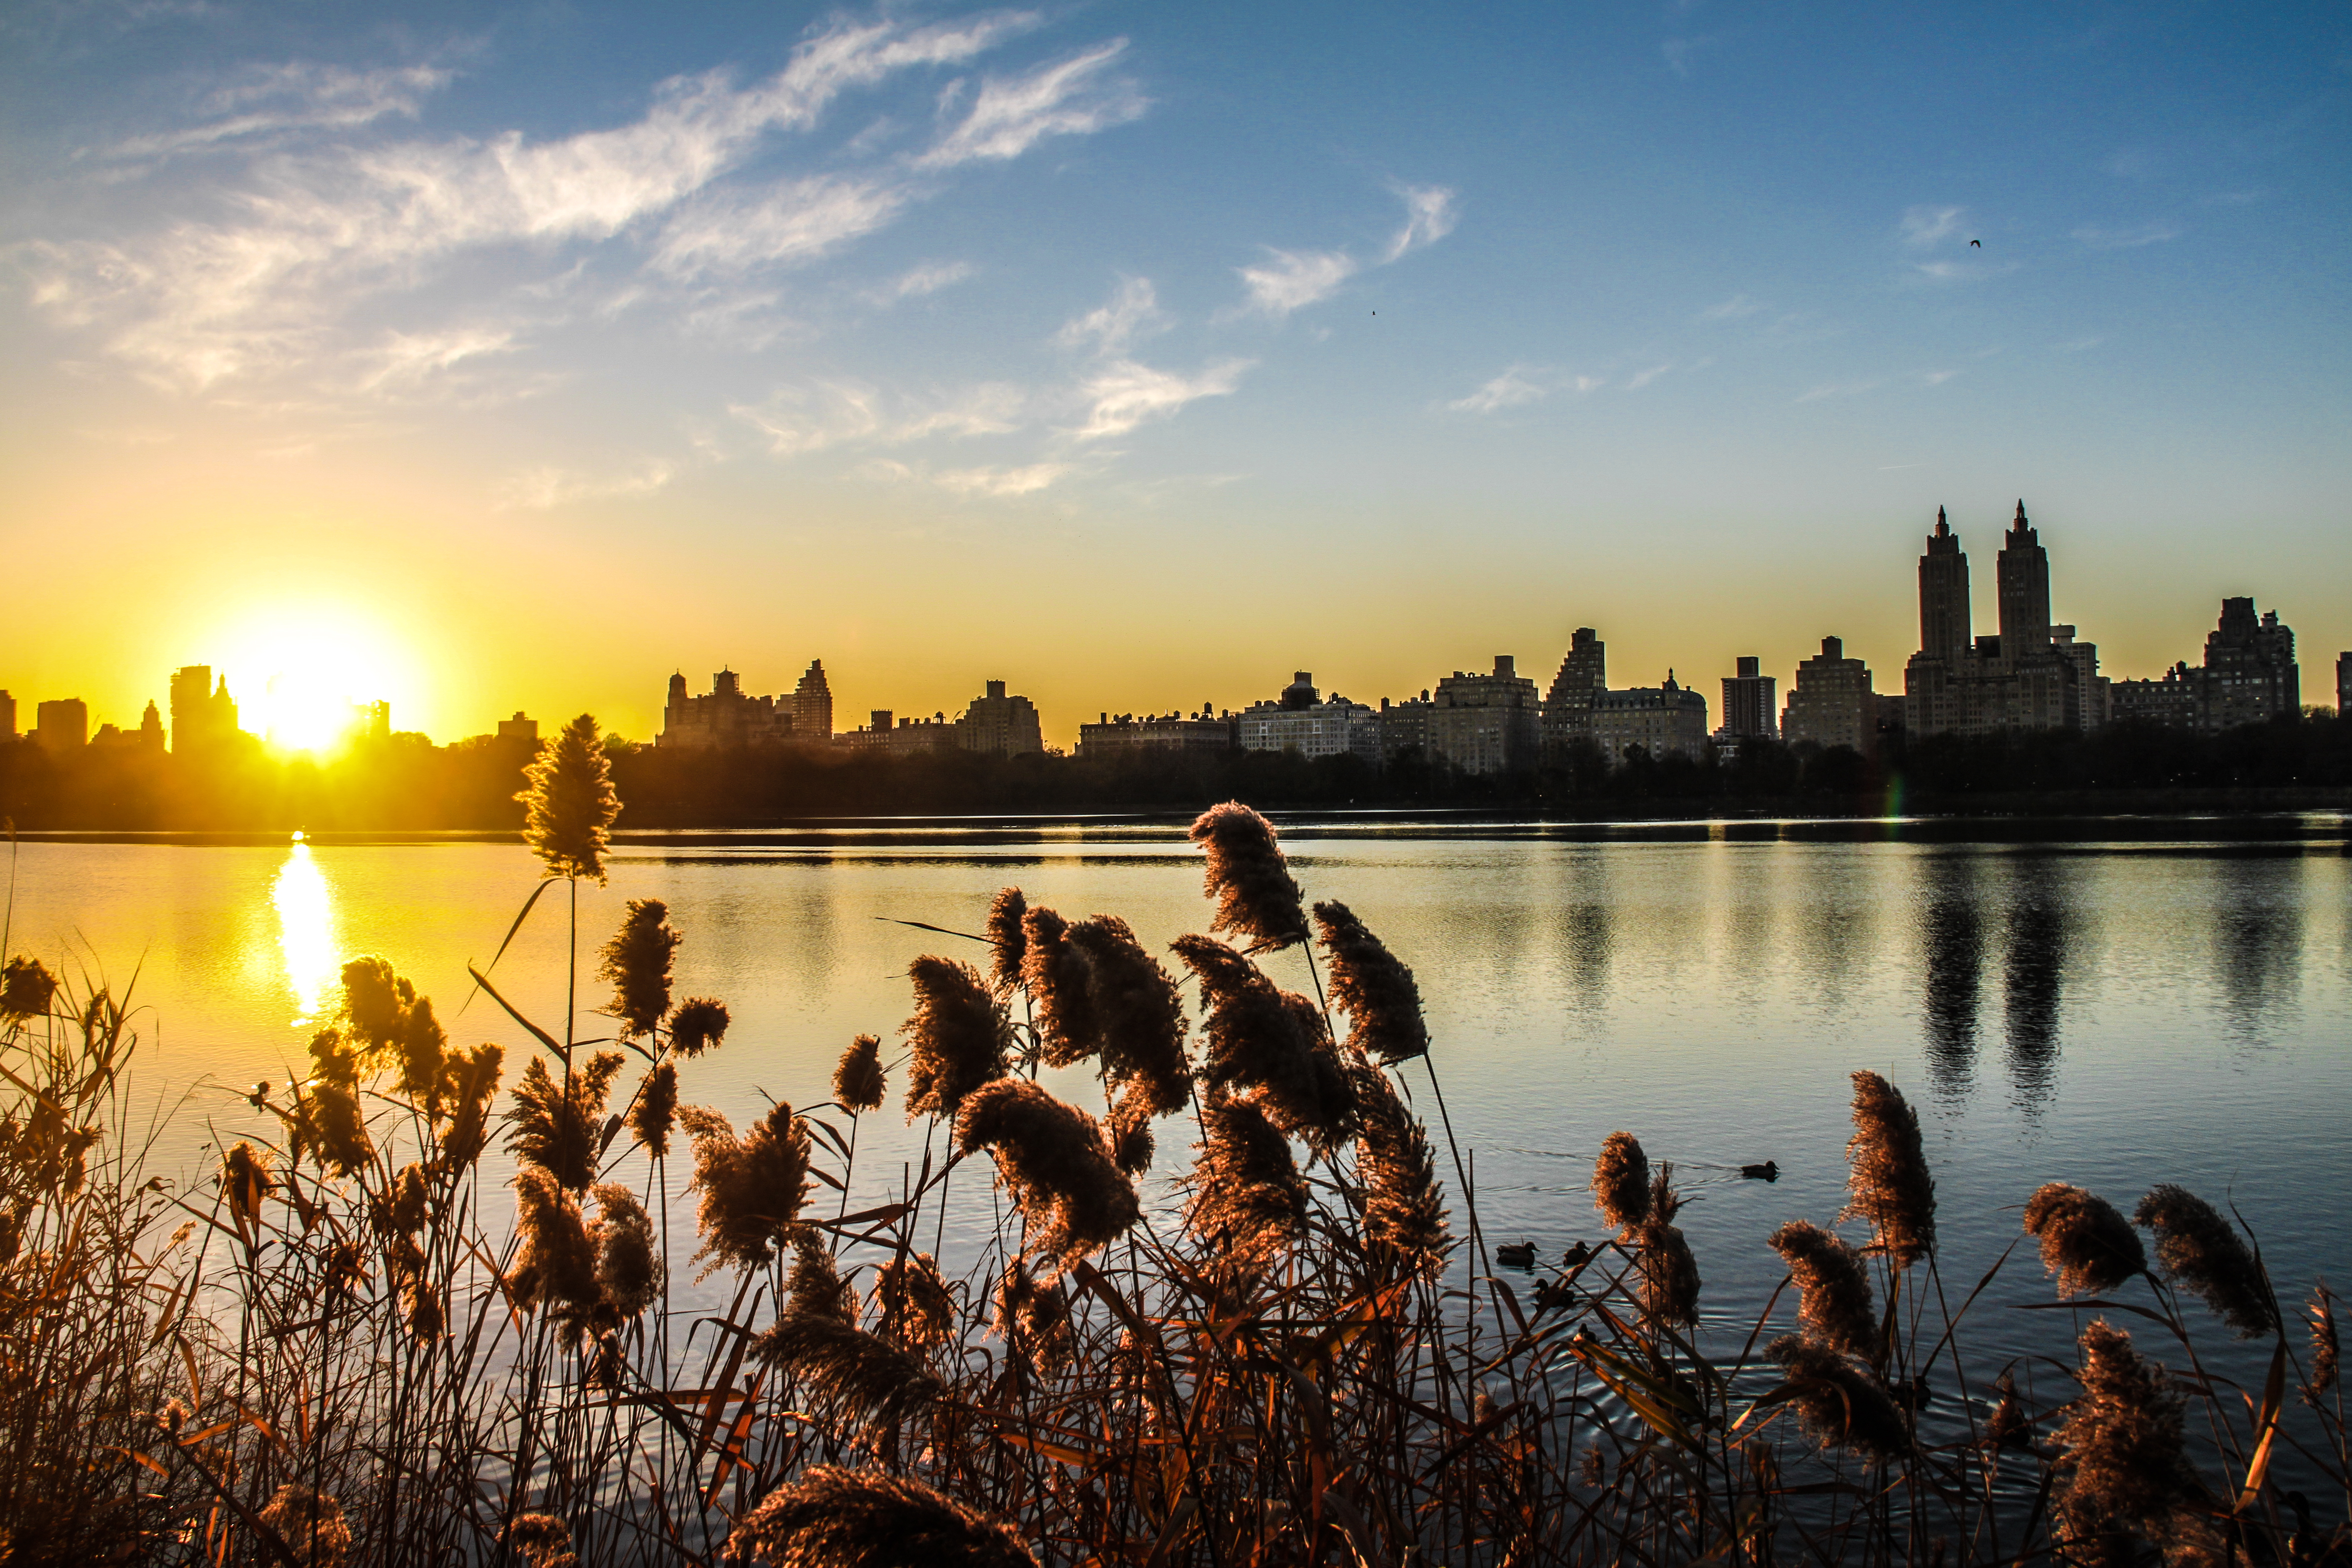
horizon, sunrise, sunset, skyline, sunlight, morning, lake, dawn, cityscape, dusk, evening, reflection, autumn, usa, newyork, newyorkcity, centralpark